Geyer

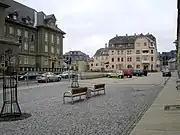
Geyer

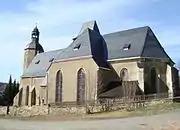
Laurentius church Geyer

The "Geyersche Binge" is a collapsed ore mine caused by fire-setting (a "Binge" is a mining sink-hole). The first cave-in was caused in 1704, and was followed by several others over the years. The last collapse was on 11 May 1803 and led to the cessation of mining in Geyer. The area of the "Binge" is about deep, wide and long. In 1935 it became a nature reserve.